Newport News, Virginia

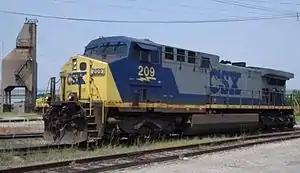
A C&O coaling tower can be seen behind the locomotive

The Port Warwick area hosts the annual Port Warwick Art and Sculpture Festival where art vendors gather in Styron Square to show and sell their art. Judges have the chance to name artwork best of the Festival.